Mitsubishi Galant VR-4

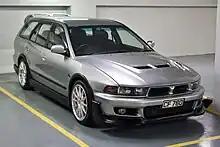
1998 Mitsubishi Legnum Super VR-4

All of the variants for the pre-facelift model offered the Active Yaw Control (AYC). This complex rear diff was first seen on the Lancer Evolution IV, and used an array of sensors to detect and quell oversteer, giving the ultimate VR-4 great agility for a vehicle of its size and weight.